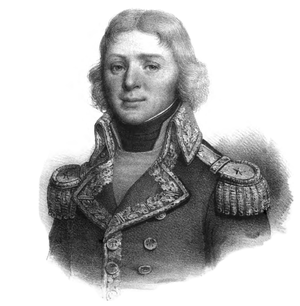
Louis-Jean-Nicolas Lejoille né le 11 novembre 1759 à Saint-Valery-sur-Somme et mort à Brindisi le 9 avril 1799, est un officier de marine français.